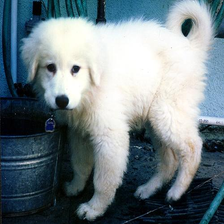
Species: dog
Breed: great pyrenees